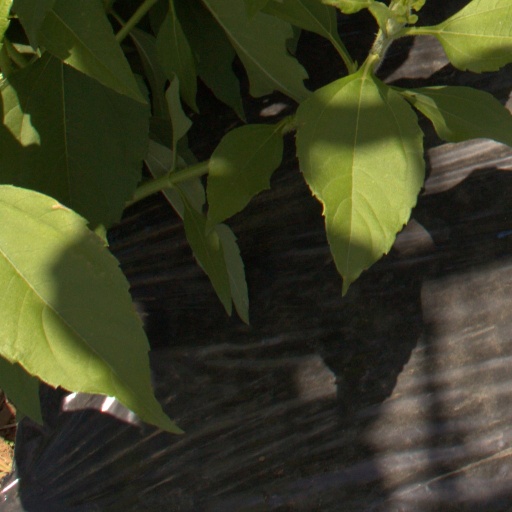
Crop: Jerusalem artichoke